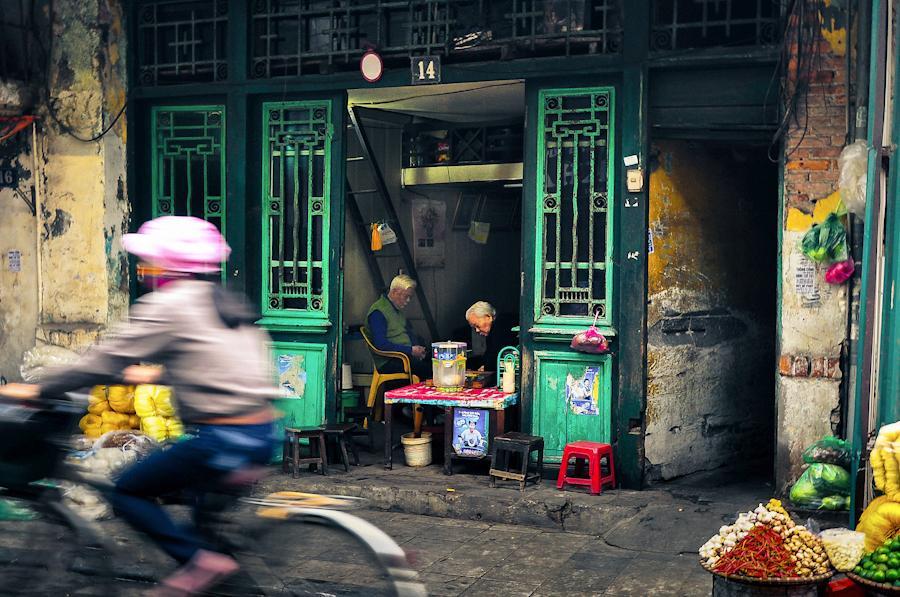
có hai người xuất hiện ở bên trong của ngôi nhà màu xanh